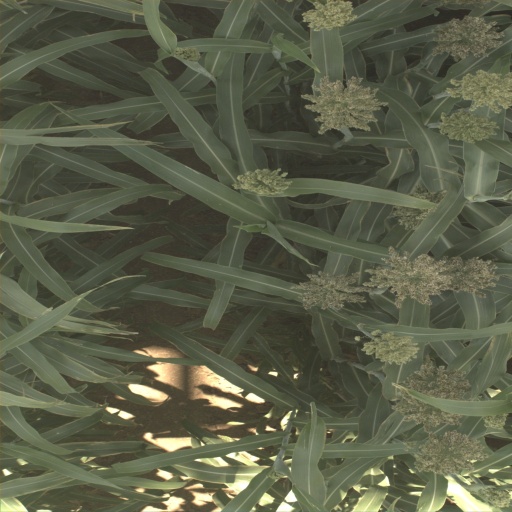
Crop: sorghum